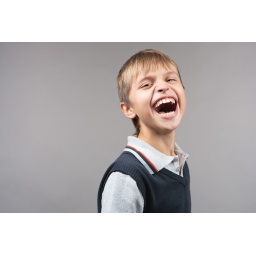
happy and sincerely laughing young caucasian teenager boy standing in sweater shot in studio isolated